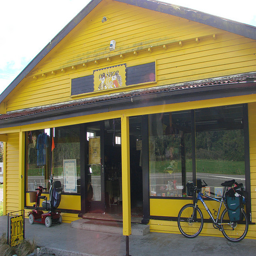
A big bright yellow colored building with big windows.
a yellow house that has some bikes leaning on it
A storefront with a bicycle and motorized scooter parked out front
a bike parked on the outside of a buiding
A bike parked next to a large building.